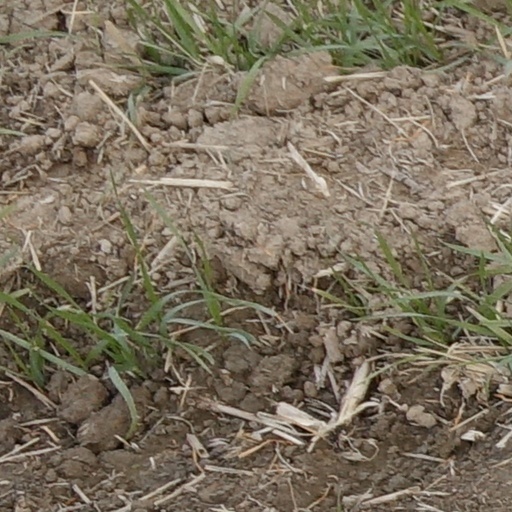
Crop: wheat